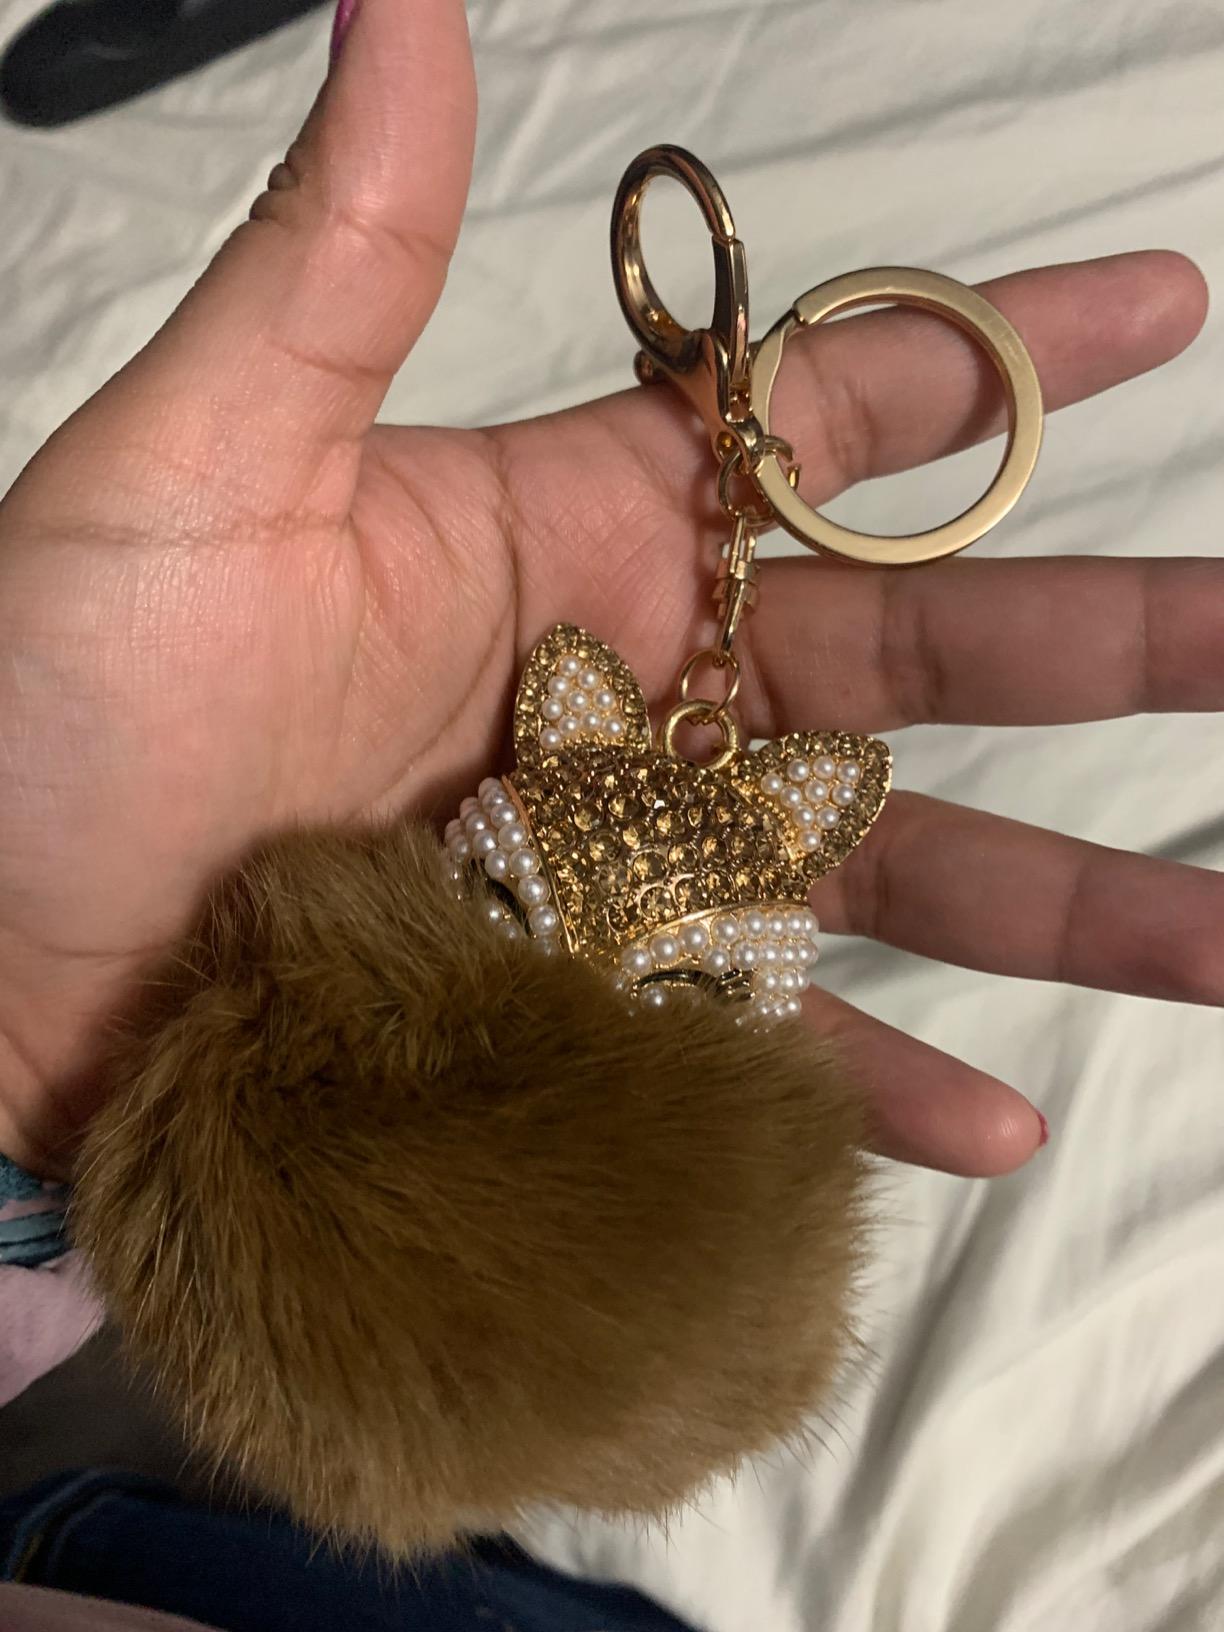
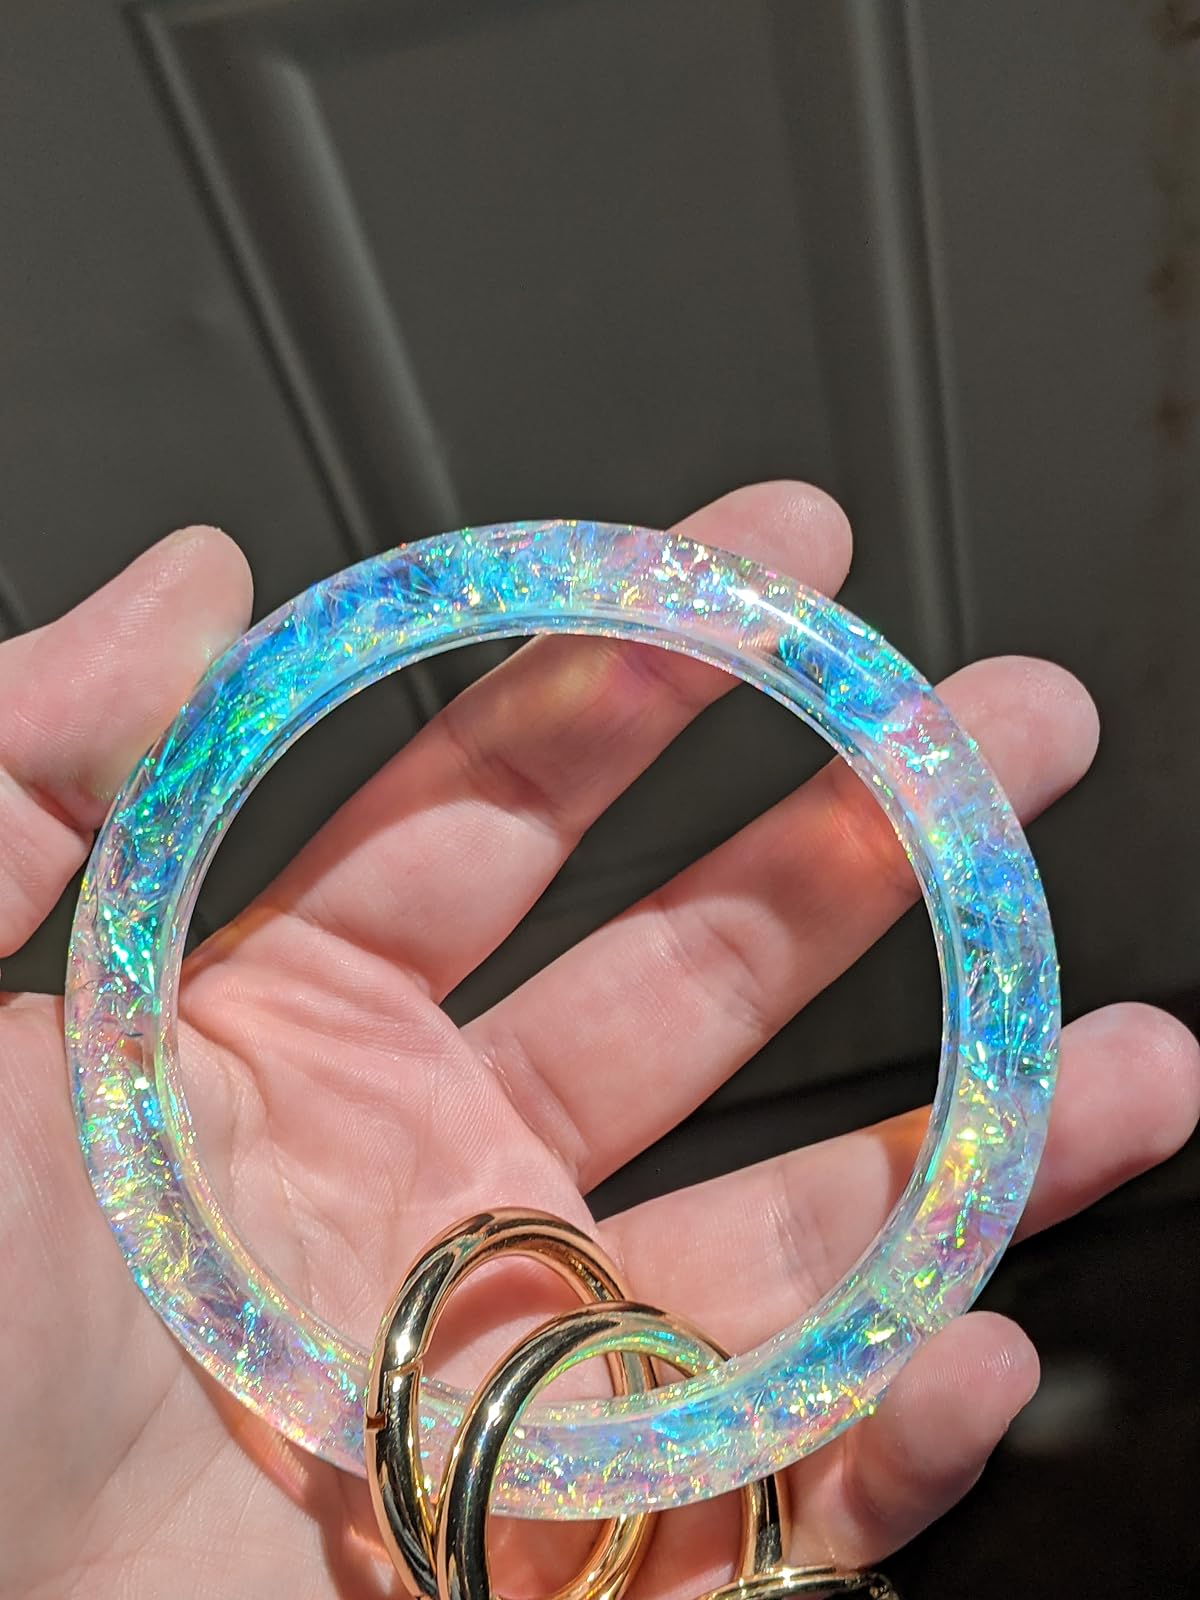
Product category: accessories_keychain
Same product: no